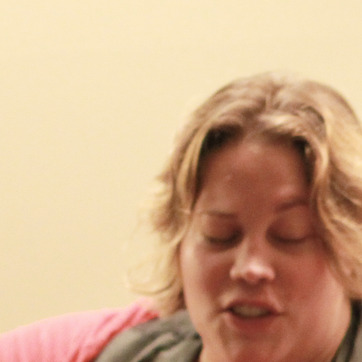
Material: hair